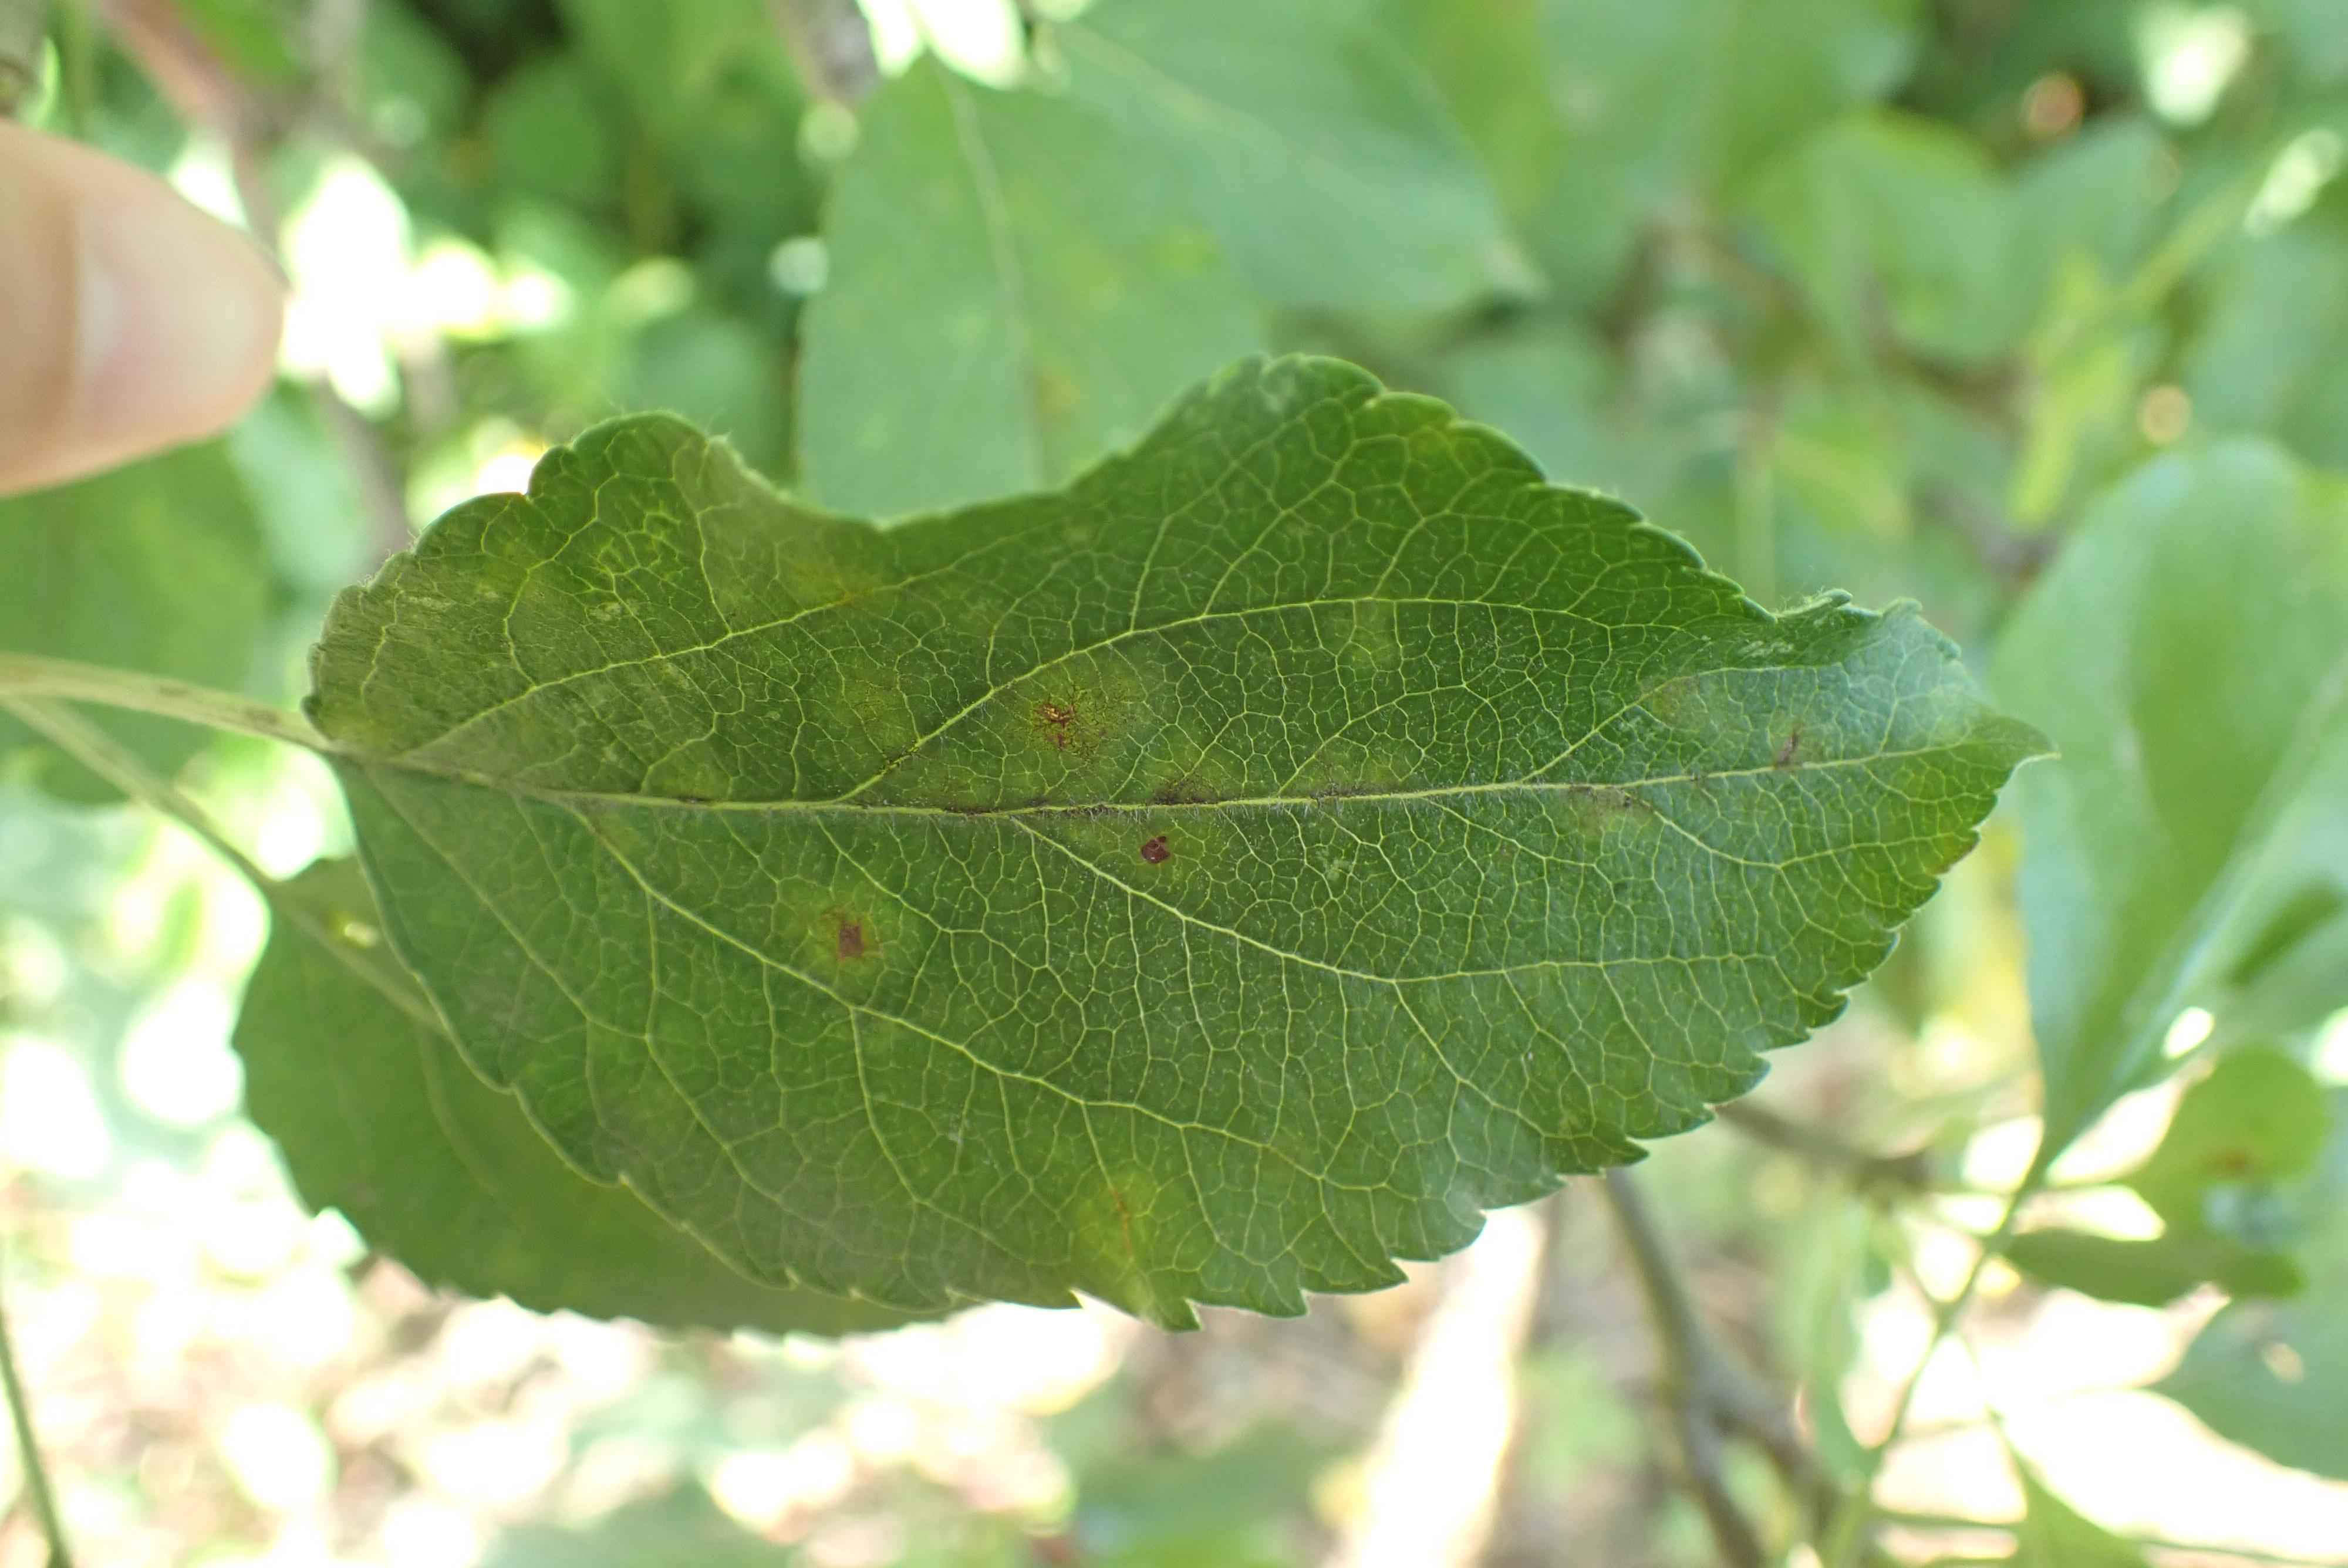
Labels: scab